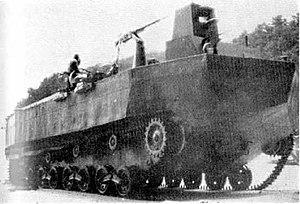
Le Type 4 Launch Ka-Tsu spécial était un engin de débarquement amphibie japonais de la Seconde Guerre mondiale. Le premier prototype a été achevé à la fin 1943 et les essais ont été réalisés au large de Kure en mars 1944.